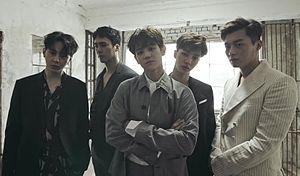
"Beast est un boys band sud-coréen composé de 5 membres, formé en 2009 par Cube Entertainment. Les garçons font rapidement l'objet d'une grande curiosité, la plupart d'entre eux bénéficiant déjà d'une certaine notoriété. Ils sont par ailleurs filmés plusieurs semaines avant leurs débuts officiels au cours d'une émission documentaire de huit épisodes intitulée MTV B2ST. Ils font leurs débuts officiels le 16 octobre 2009, avec la chanson ""Bad Girl"" au Music Bank.